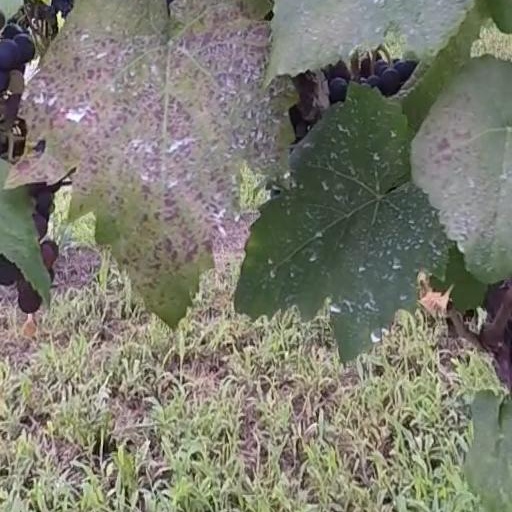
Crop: grape